Guldbergsgade

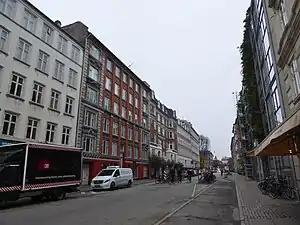
Guldbergsgade

Guldbergsgade is a street in the Nørrebro district of Copenhagen, Denmark. It follows a clockwise curve from Sankt Hans Torv in the south to Tagensvej in the north. The first part of the street passes the Jewish Northern Cemetery to the west and De Gamles By to the east. The public space Guldbergs Plads with a landscaped playground, is located close to its north end.